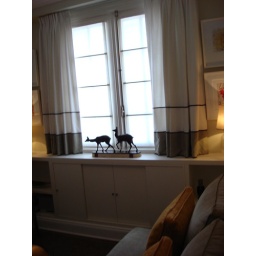
Sitting room window looking out over dr. Luis agote street